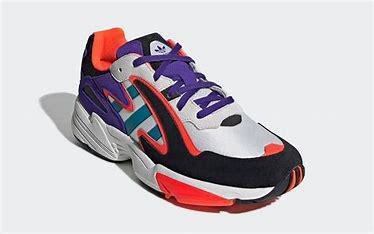
Brand: Adidas
Model: Yung 96 Chasm